William Small

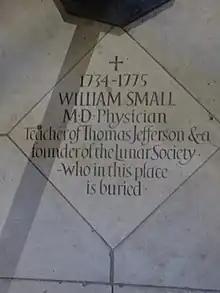
A memorial to Small in Birmingham Cathedral

The William Small Physical Laboratory, which houses the Physics Department at the College of William & Mary in Williamsburg, Virginia, is named in Small's honour.